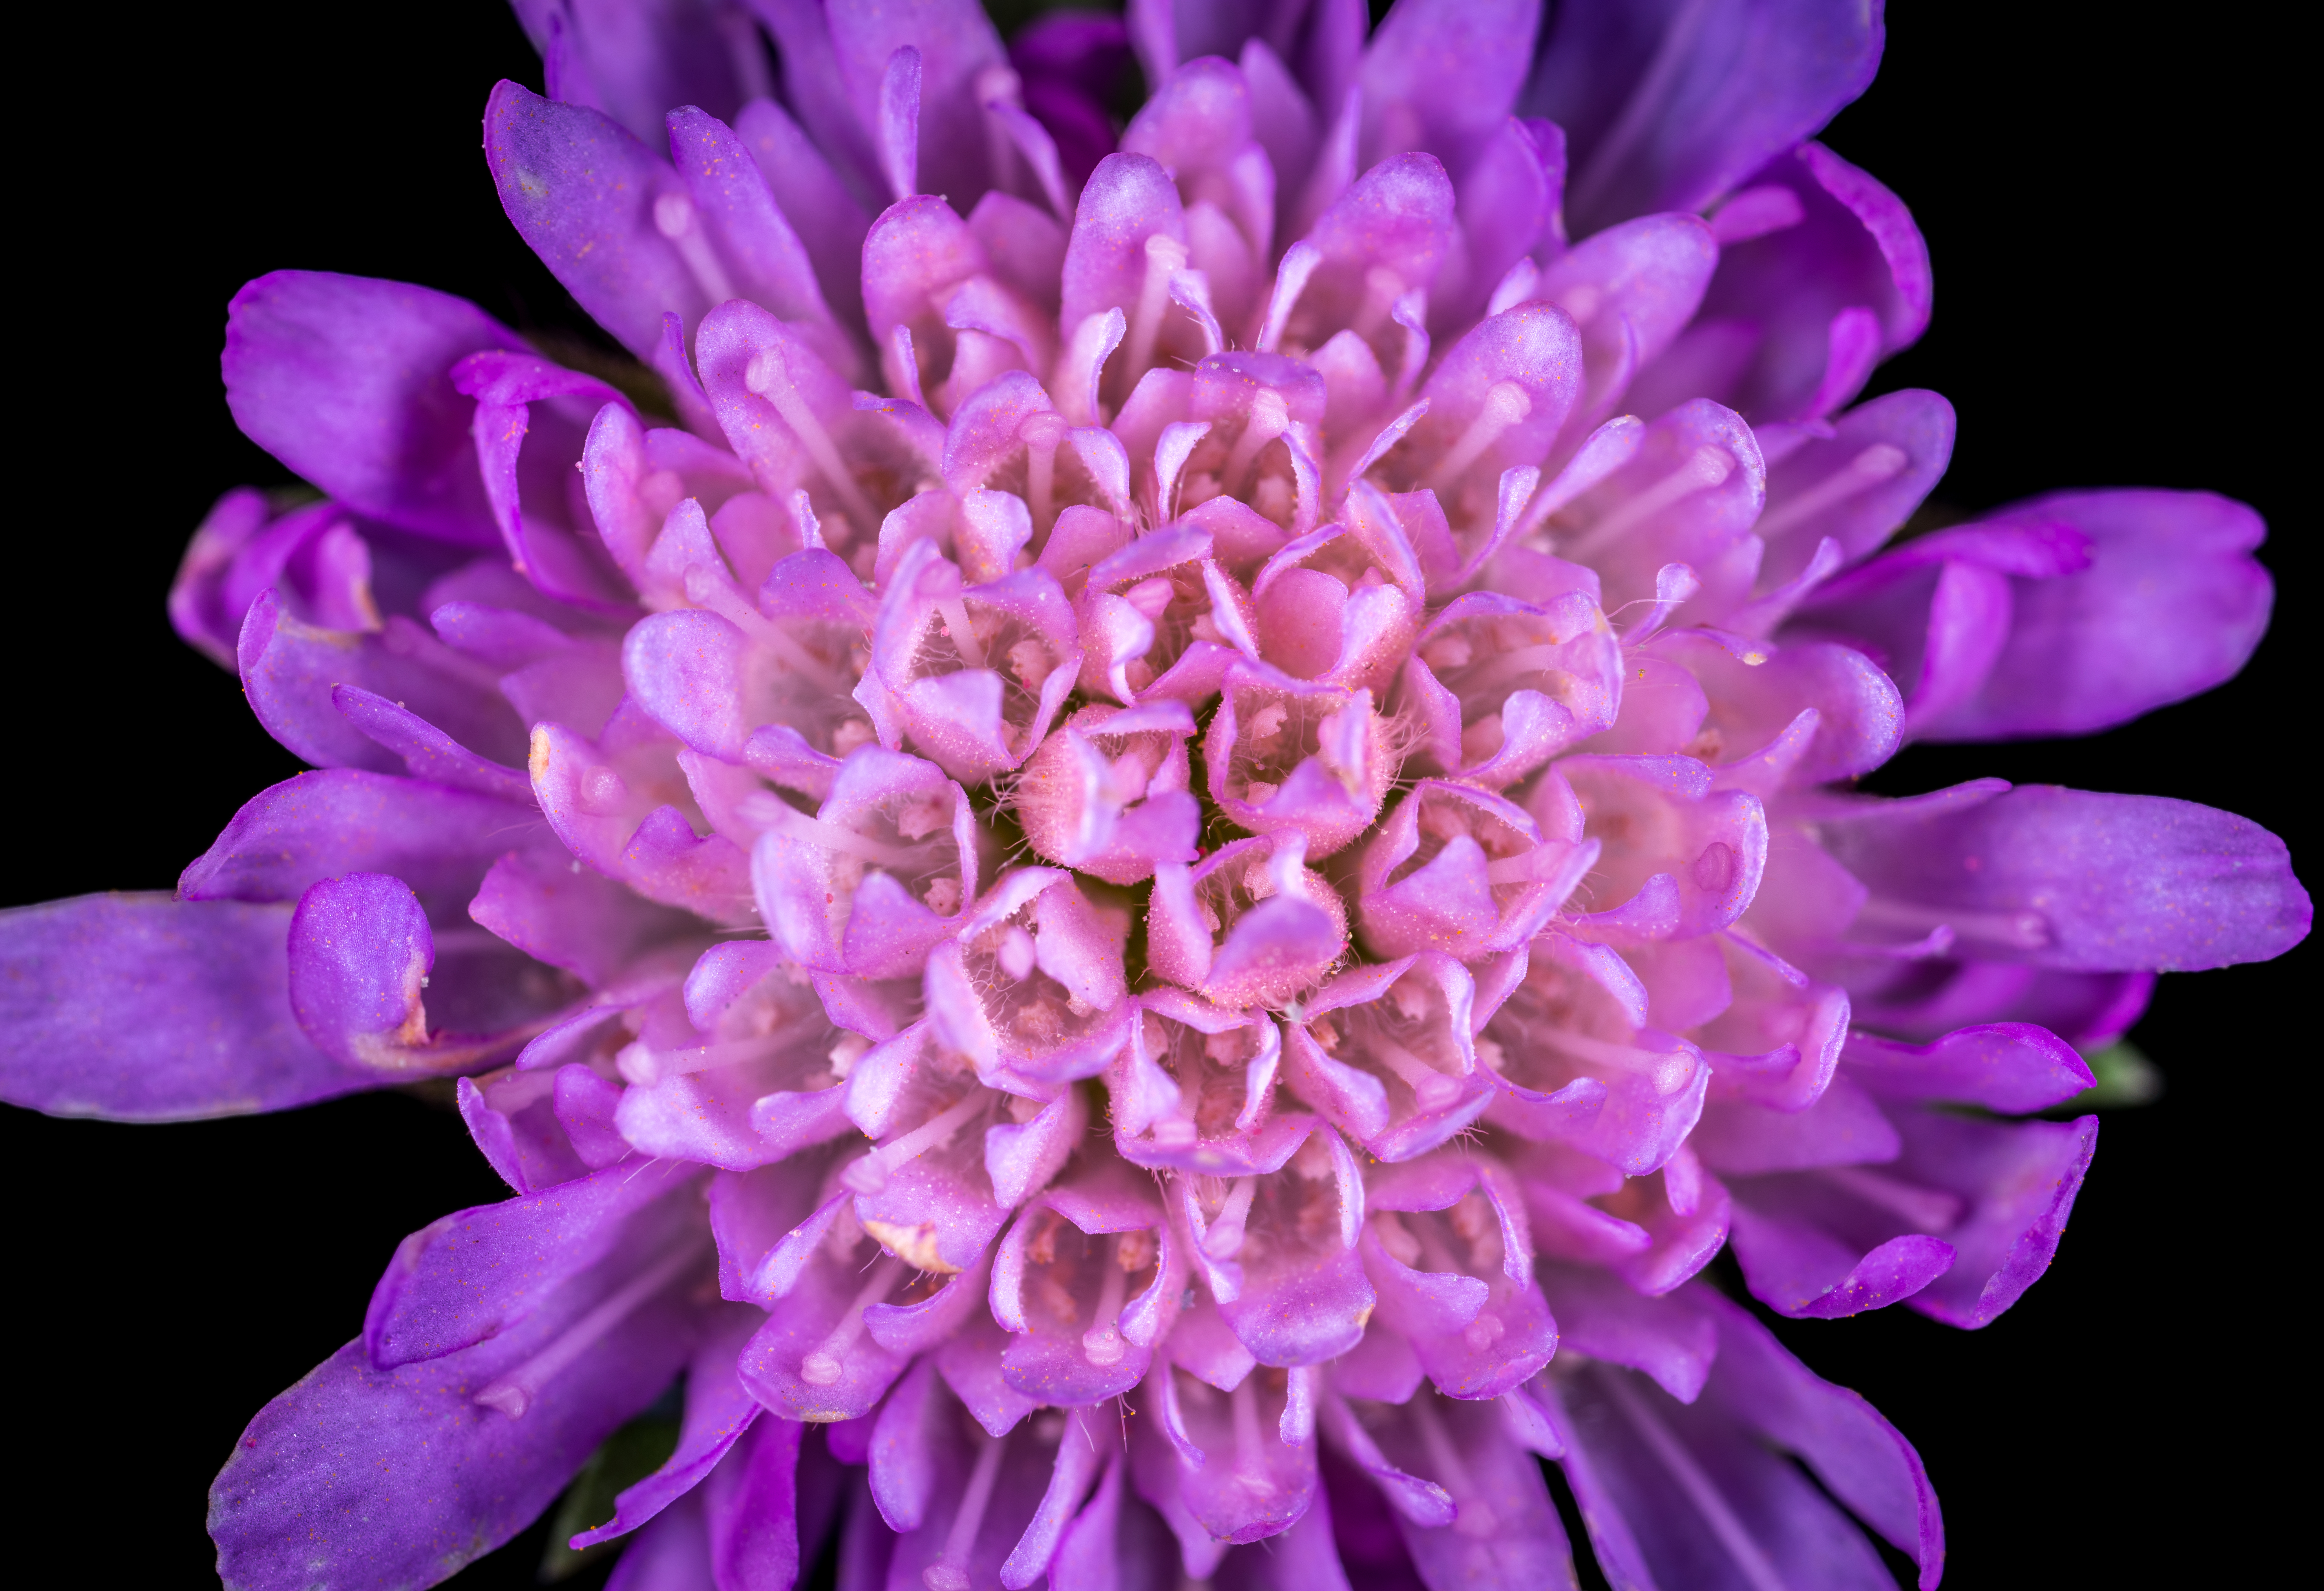
macro, flower, purple, violet, flora, petal, plant, macro photography, chrysanths, flowering plant, annual plant, aster, computer wallpaper